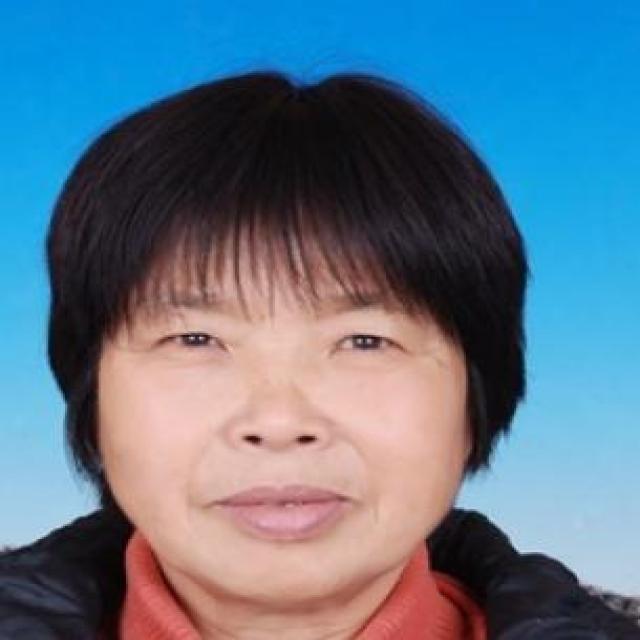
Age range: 45-64